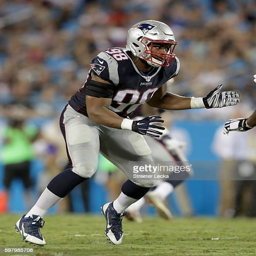
american football player during their game